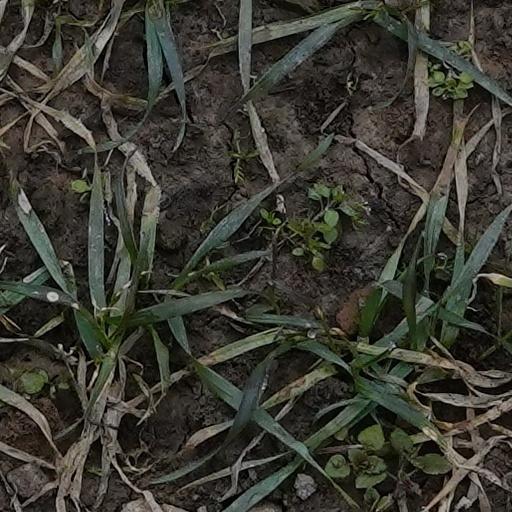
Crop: wheat